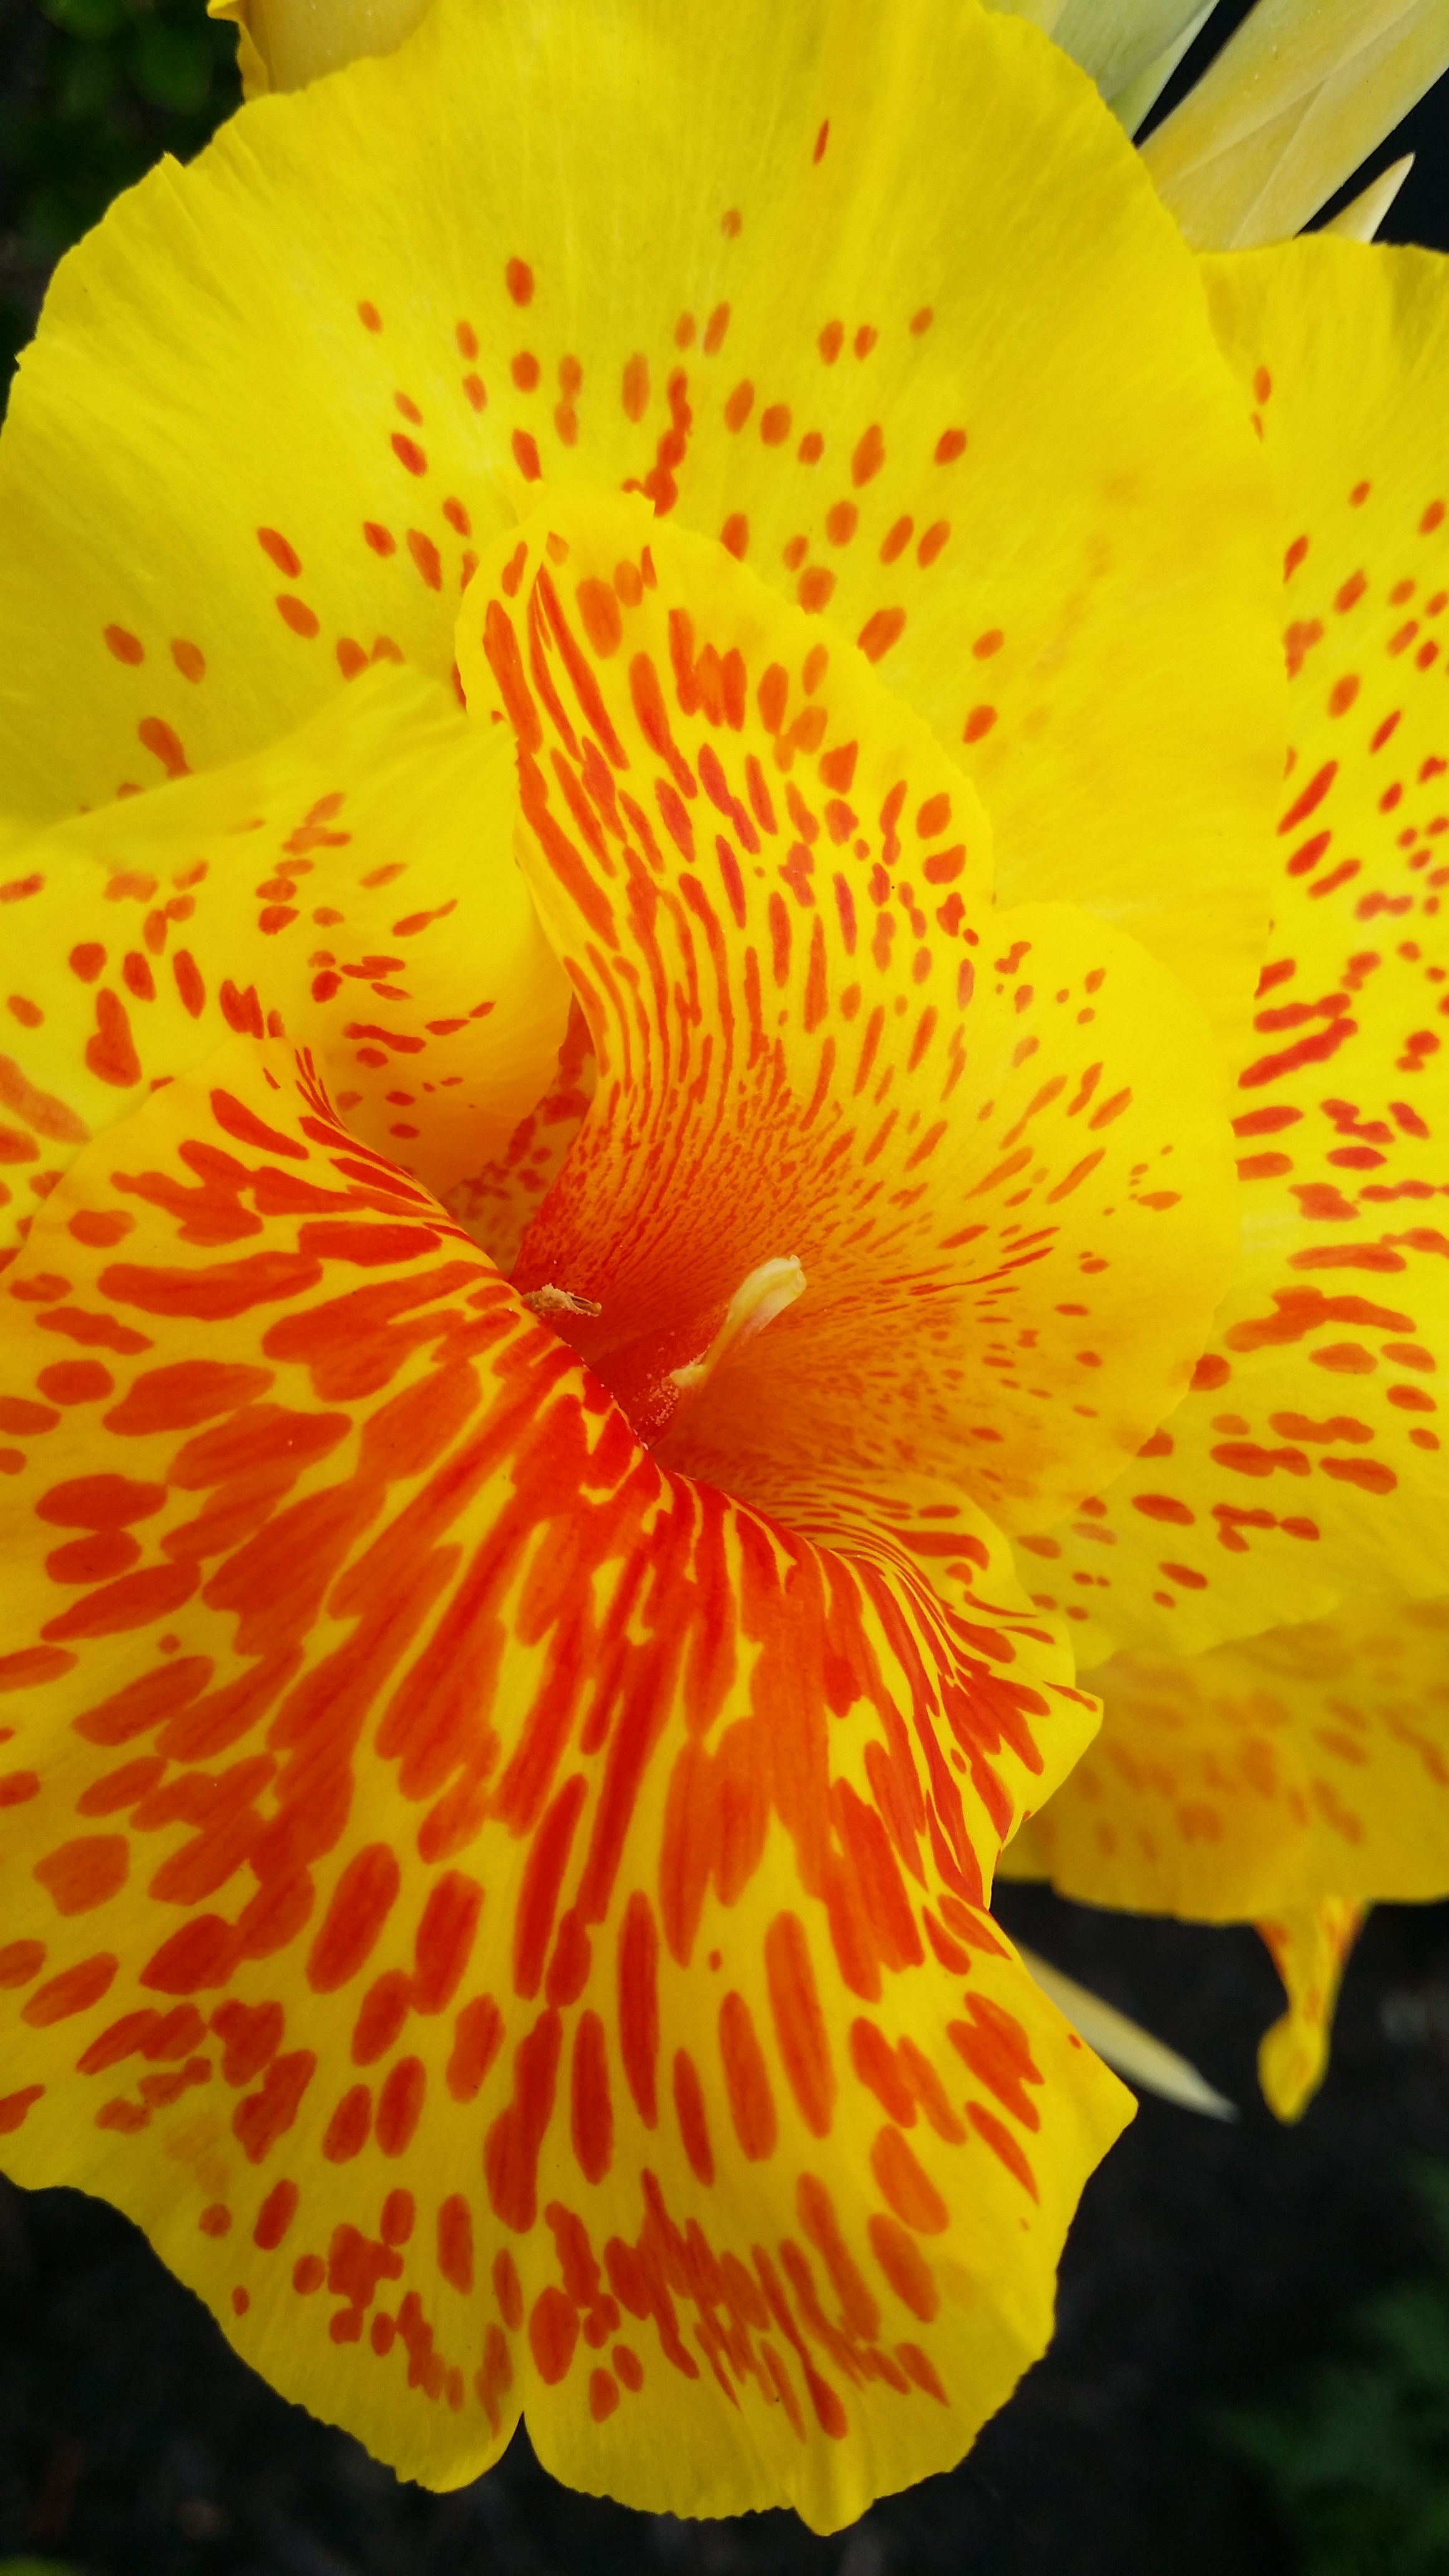
nature, blossom, plant, photography, leaf, flower, petal, summer, floral, orange, red, natural, fresh, botany, colorful, yellow, flora, wildflower, close up, beauty, beautiful, pretty, macro photography, flowering plant, plant stem, land plant, canna family